Považský hrad

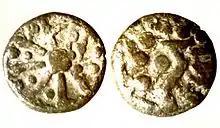
Coins found on the castle cliff, dated to the first century BC

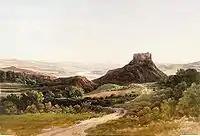
Castle by Thomas Entner

Považský hrad (other names: "Hrad Bystrica", "Bystrický hrad", "Vágbeszterce vára", "Waagburg", "Bistrizza", "Bestruche castrum") is a ruin of medieval castle on the right side of the river Váh, near Považská Bystrica in Slovakia. It is thought to be the essential part of silhouette of Považie and Upper Váh region especially. It is built on a cliff 497 meters above sea level. It was one of the most important castles guarding the valley of the river Váh. At the peak of its fame it was home of around 400 people. It is famously known as an "eagles nest" of the important Hungarian noble family of the Podmanitzky.